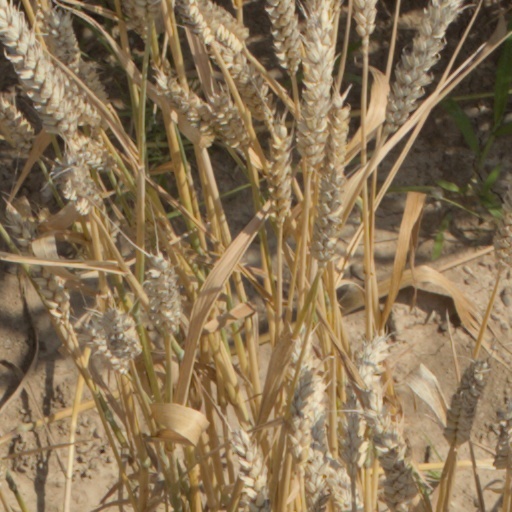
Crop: wheat